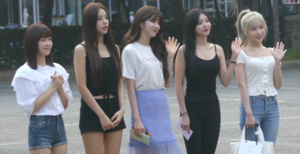
Laboum, est un girl group sud-coréen sous NH Media et la coentreprise Nega Network Global H Media en 2014. Le groupe est composé de cinq membres : Yujeong, Soyeon, ZN, Haein et Solbin. Le groupe débute avec leur premier EP Petit Macaron le 28 août 2014. Leur nom est tiré du film français La Boum.